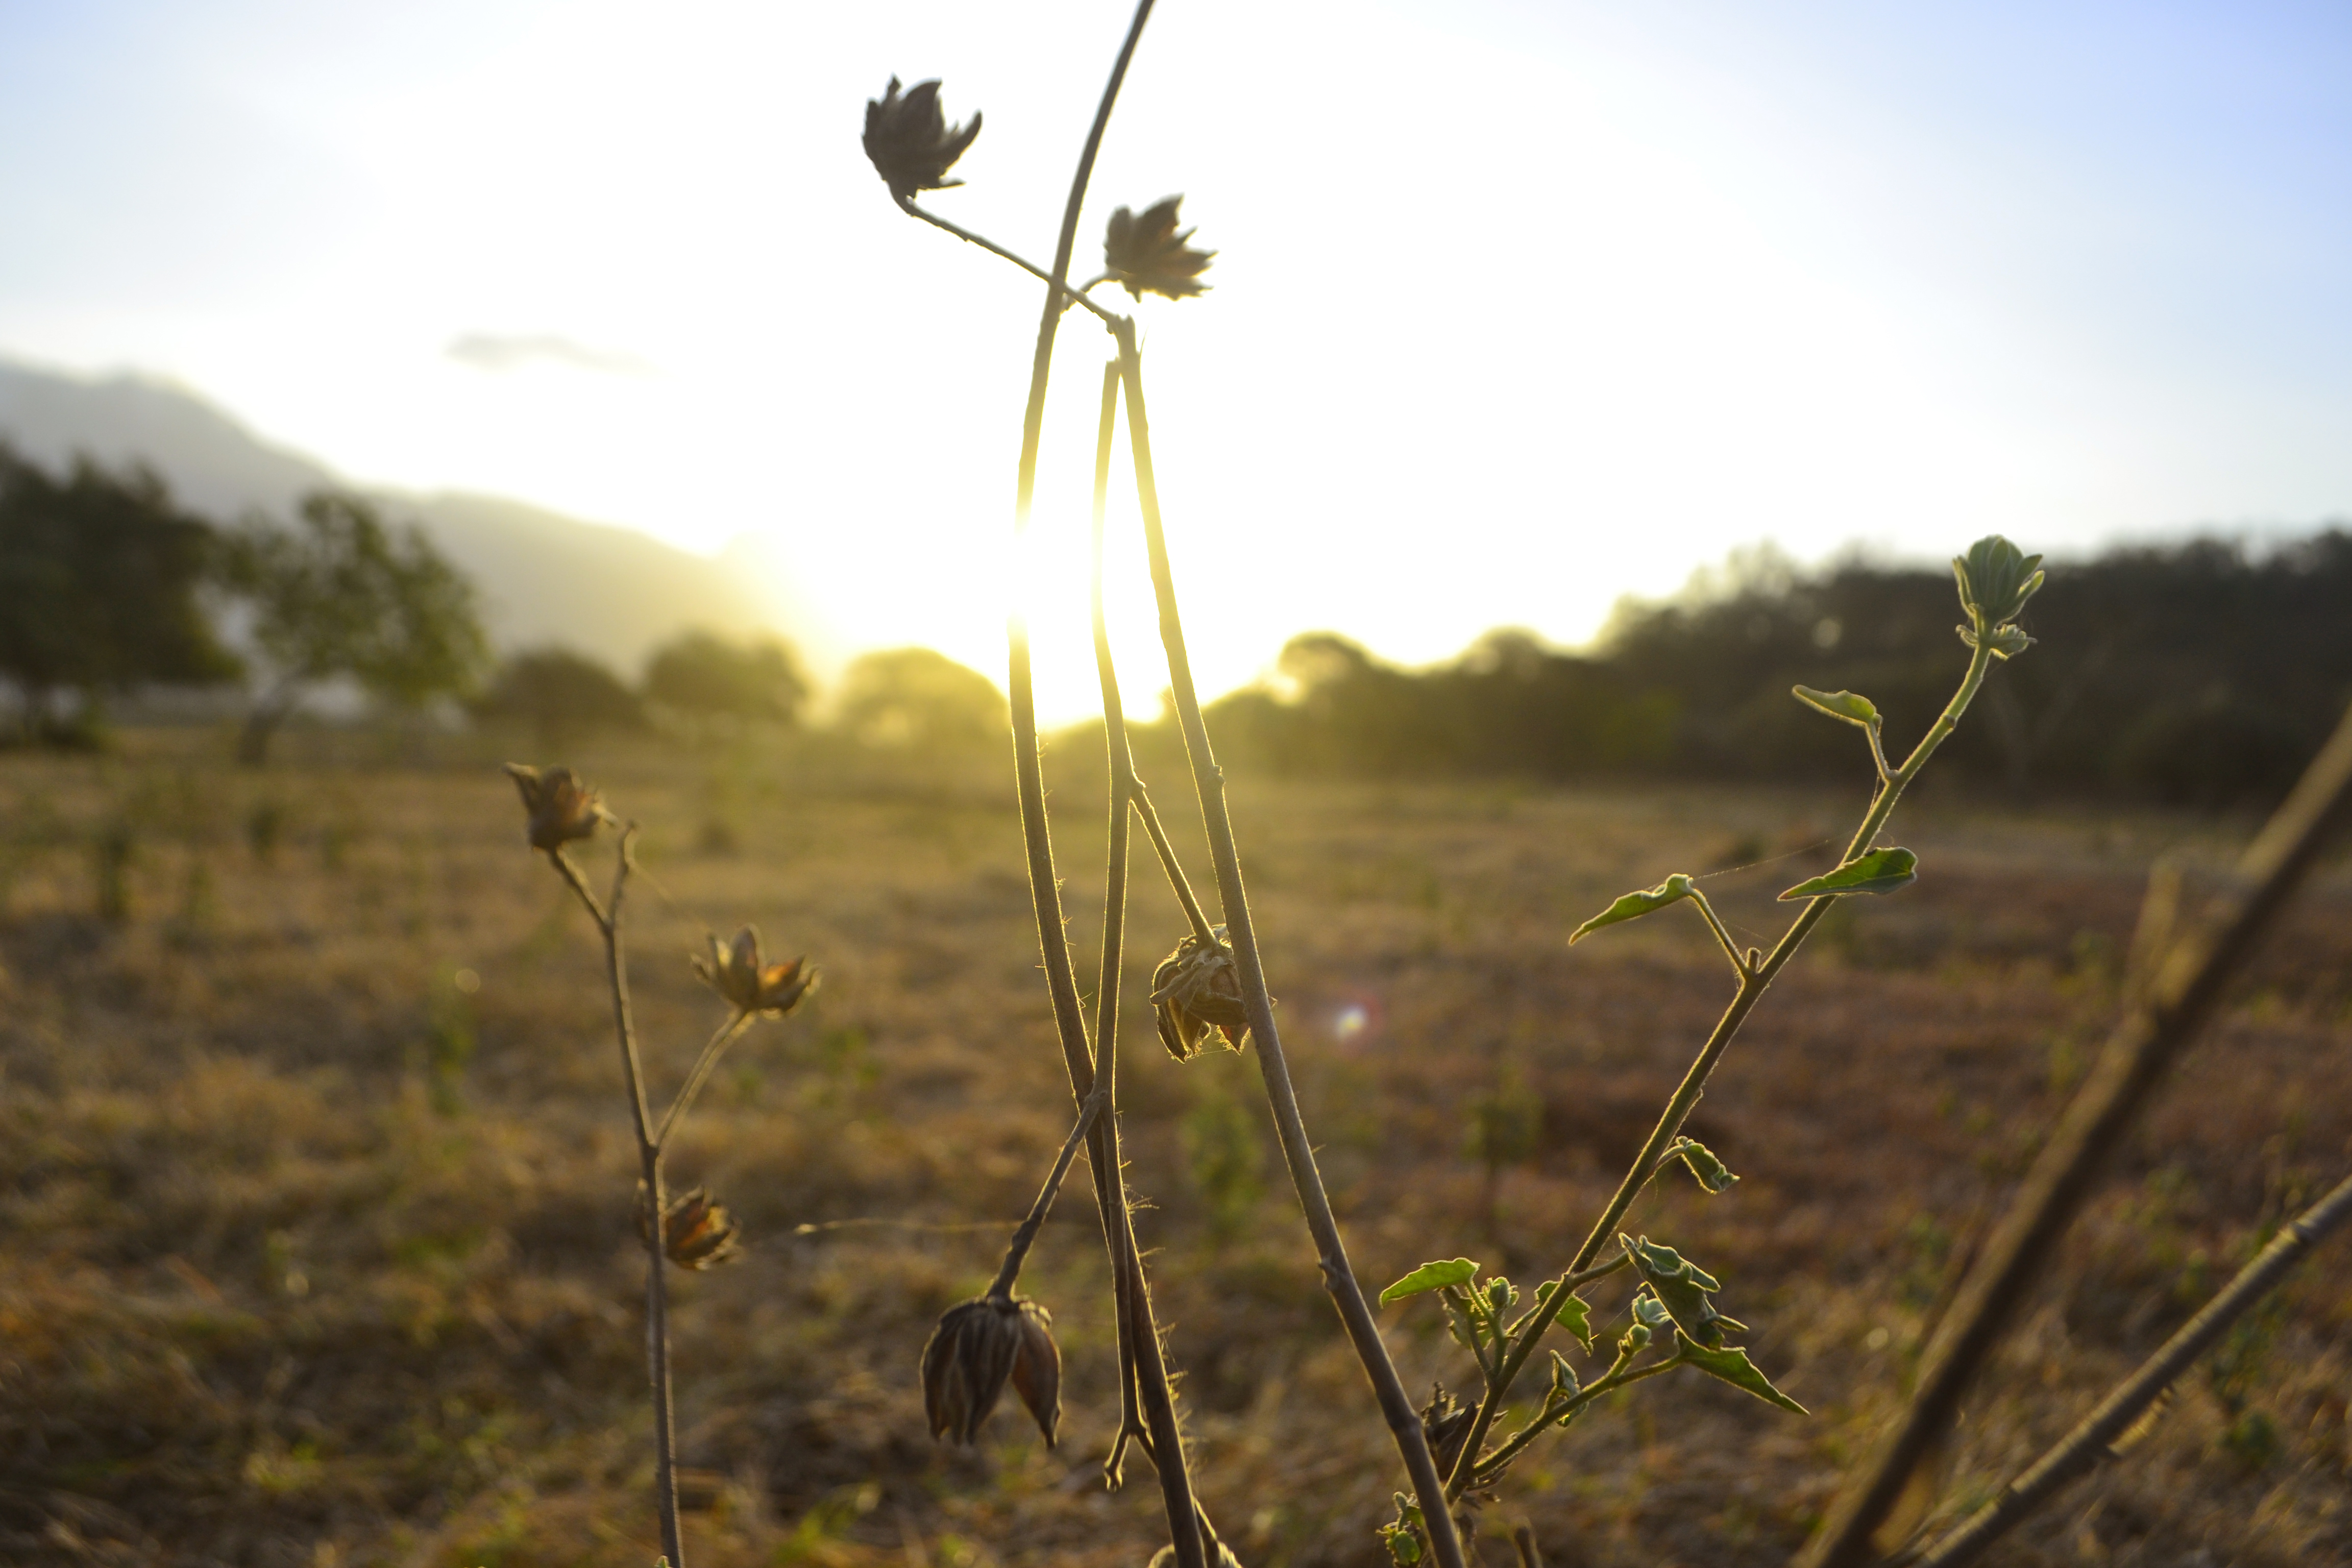
tree, park, east java, green, sunny, savana landscape, national park indonesia, java indonesia, savana tree, desert, tropical, asia, national park, sunset, baluran national park, white sand, taman nasional baluran, africa van java, mount baluran, holiday, mountains, blue sky, landscape, savanna, mountain, baluran, nature, outdoor, scenery, travel, vacation, blue, bekol, beautiful, summer, tourism, sky, wildlife, group, wild, stones, animal, wilderness, walking, white, environment, rock, climate, savannah, cold, atmospheric phenomenon, grass, natural landscape, meadow, grassland, flower, natural environment, morning, plant, field, grass family, prairie, sunlight, plant stem, wildflower, rural area, spring, cloud, hill, photography, plain, evening, backlighting, flowering plant, herbaceous plant